Epson

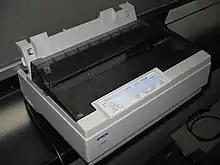
Epson LX-300+ dot matrix printer with optional colour upgrade

In 2016, Epson presented the large-format SureColor SC-P10000 ink printer; it prints with inks in ten colours on paper up to wide.